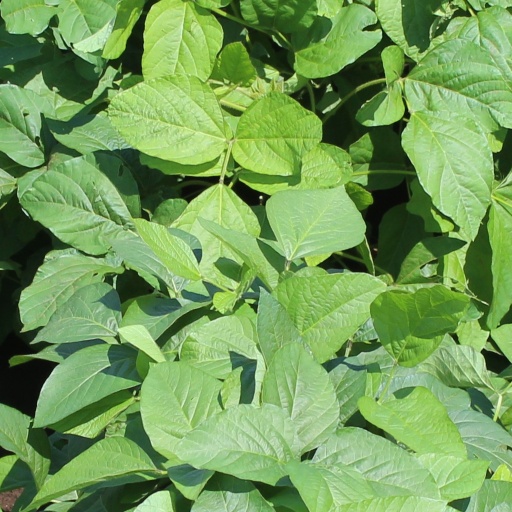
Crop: soybean